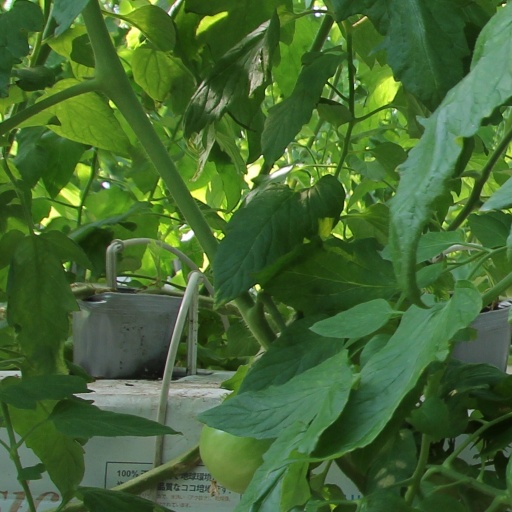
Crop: tomato